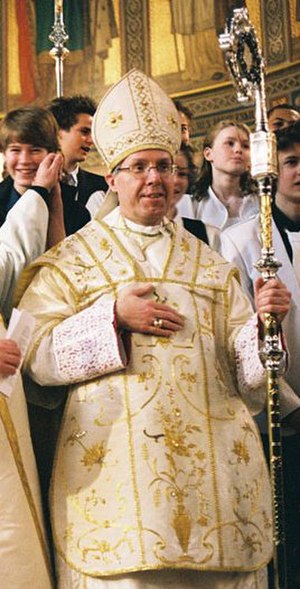
Biskop / Biskop i den danske romerskkatolske kirke
Czeslaw Kozon, nuværende biskop i København fra 1995.
Czeslaw Kozon, biskop for de danske katolikker og bærer således titlen som biskop af København. Her efter en messe i Sankt Ansgar Kirke i København.
Biskop er overhovedet i et stift, det kirkelige geografiske område. Biskoppen virker også som den ledende præst ved stiftets domkirke.